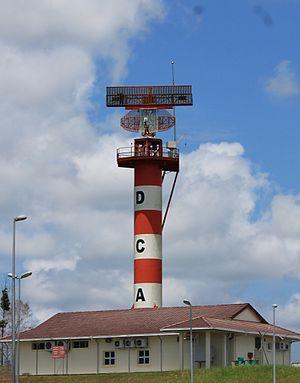
L'aéroport de Sibu est un aéroport situé à 23 kilomètres au sud-est de Sibu, dans l'état de Sarawak, en Malaisie. En 2012, l'aéroport accueillait jusqu'à 1,2 million de passagers par an, ce qui en fait le 10ᵉ plus important aéroport du pays, et le 3ᵉ de Sarawak.